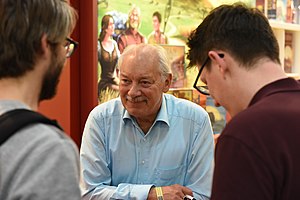
Klaus Teuber
Klaus Teuber (2017)
Klaus Teuber er en kendt tysk udvikler af brætspil.